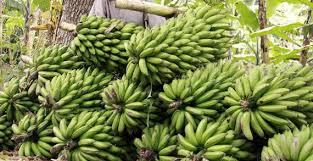
Mkulima huyu amavuna ndizi kutoka kwa shamba lake. Ndizi hizi zinaelekea sokoni, ambapo mkulima huyu ataweza kuuza na kupata pesa mingi, ziweze kumsaidia katika mahitaji mengine ya nyumba.